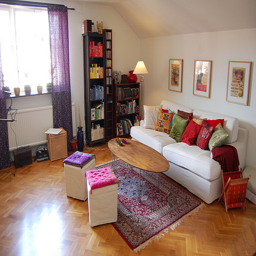
The large room has a couch with two bookshelves nearby.
A living room with a white sofa and colorful throw pillows
a neatly organized living room with a white sofa with colorful pillows, furniture and books
Sun shines through the window of a room with a sofa, table and stools.
A living room with a lot of furniture and decor